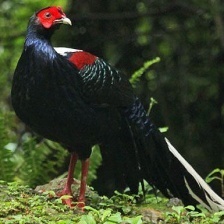
Species: SWINHOES PHEASANT
Scientific name: LOPHURA SWINHOII